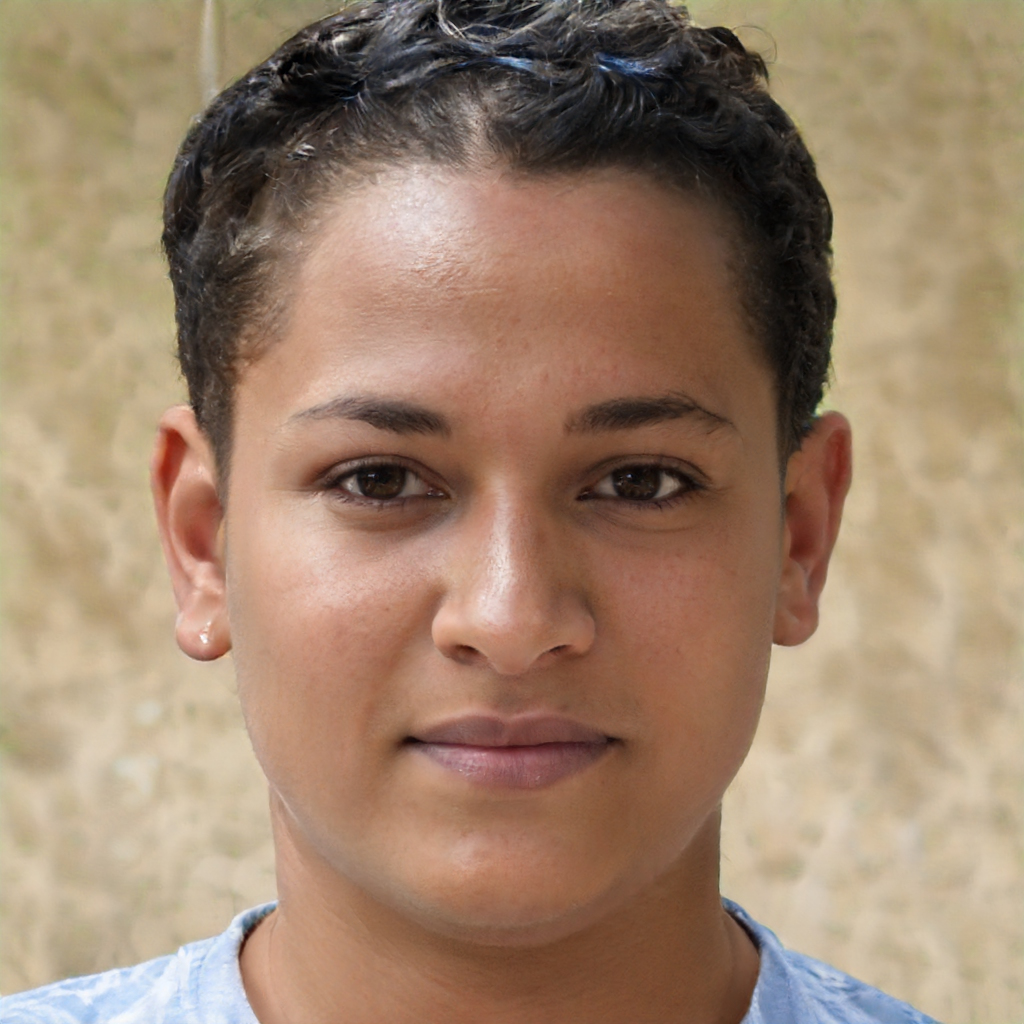
Gender: Male